Darmin Nasution

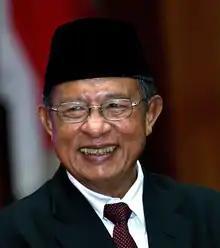
Nasution in 2016

Darmin Nasution (born 21 December 1948) is an Indonesian economist and politician who served as Coordinating Minister for Economic Affairs from 2015 to 2019. He was previously Governor of Bank Indonesia, serving the role from 2010 to 2013 during Susilo Bambang Yudhoyono's administration.